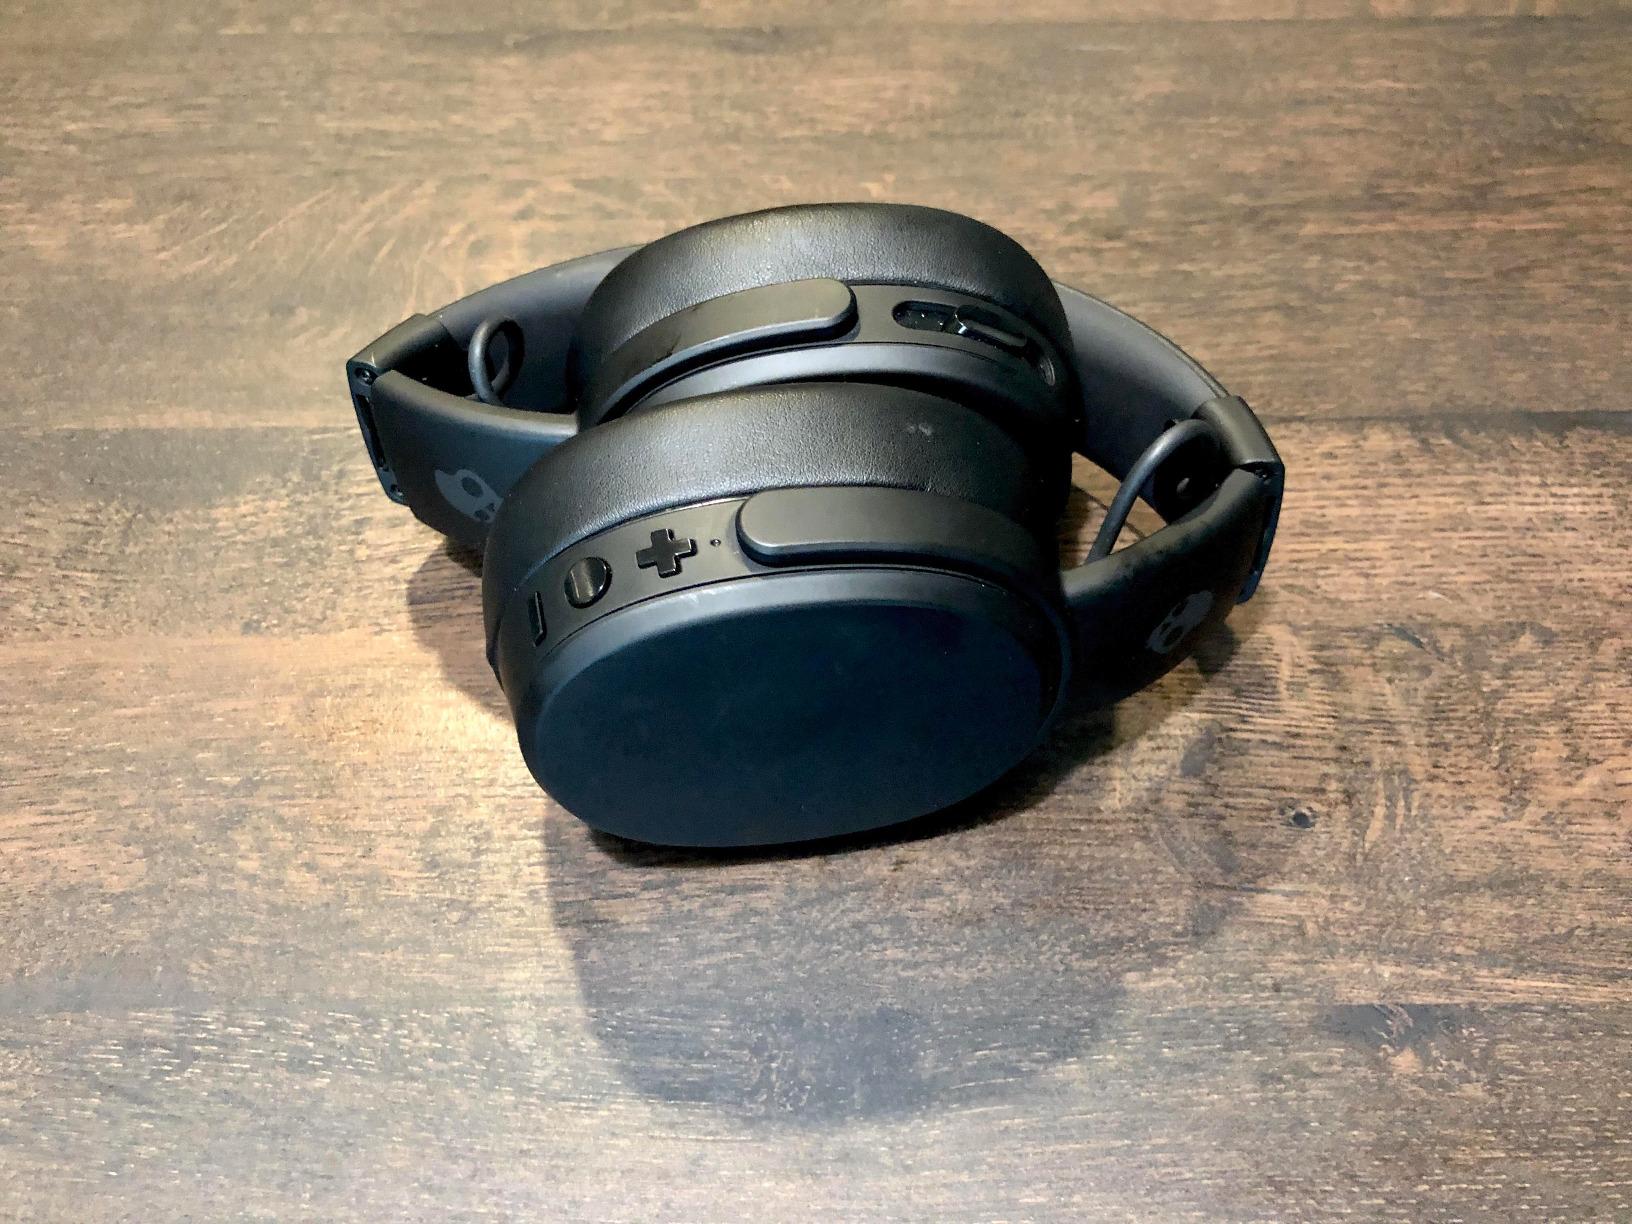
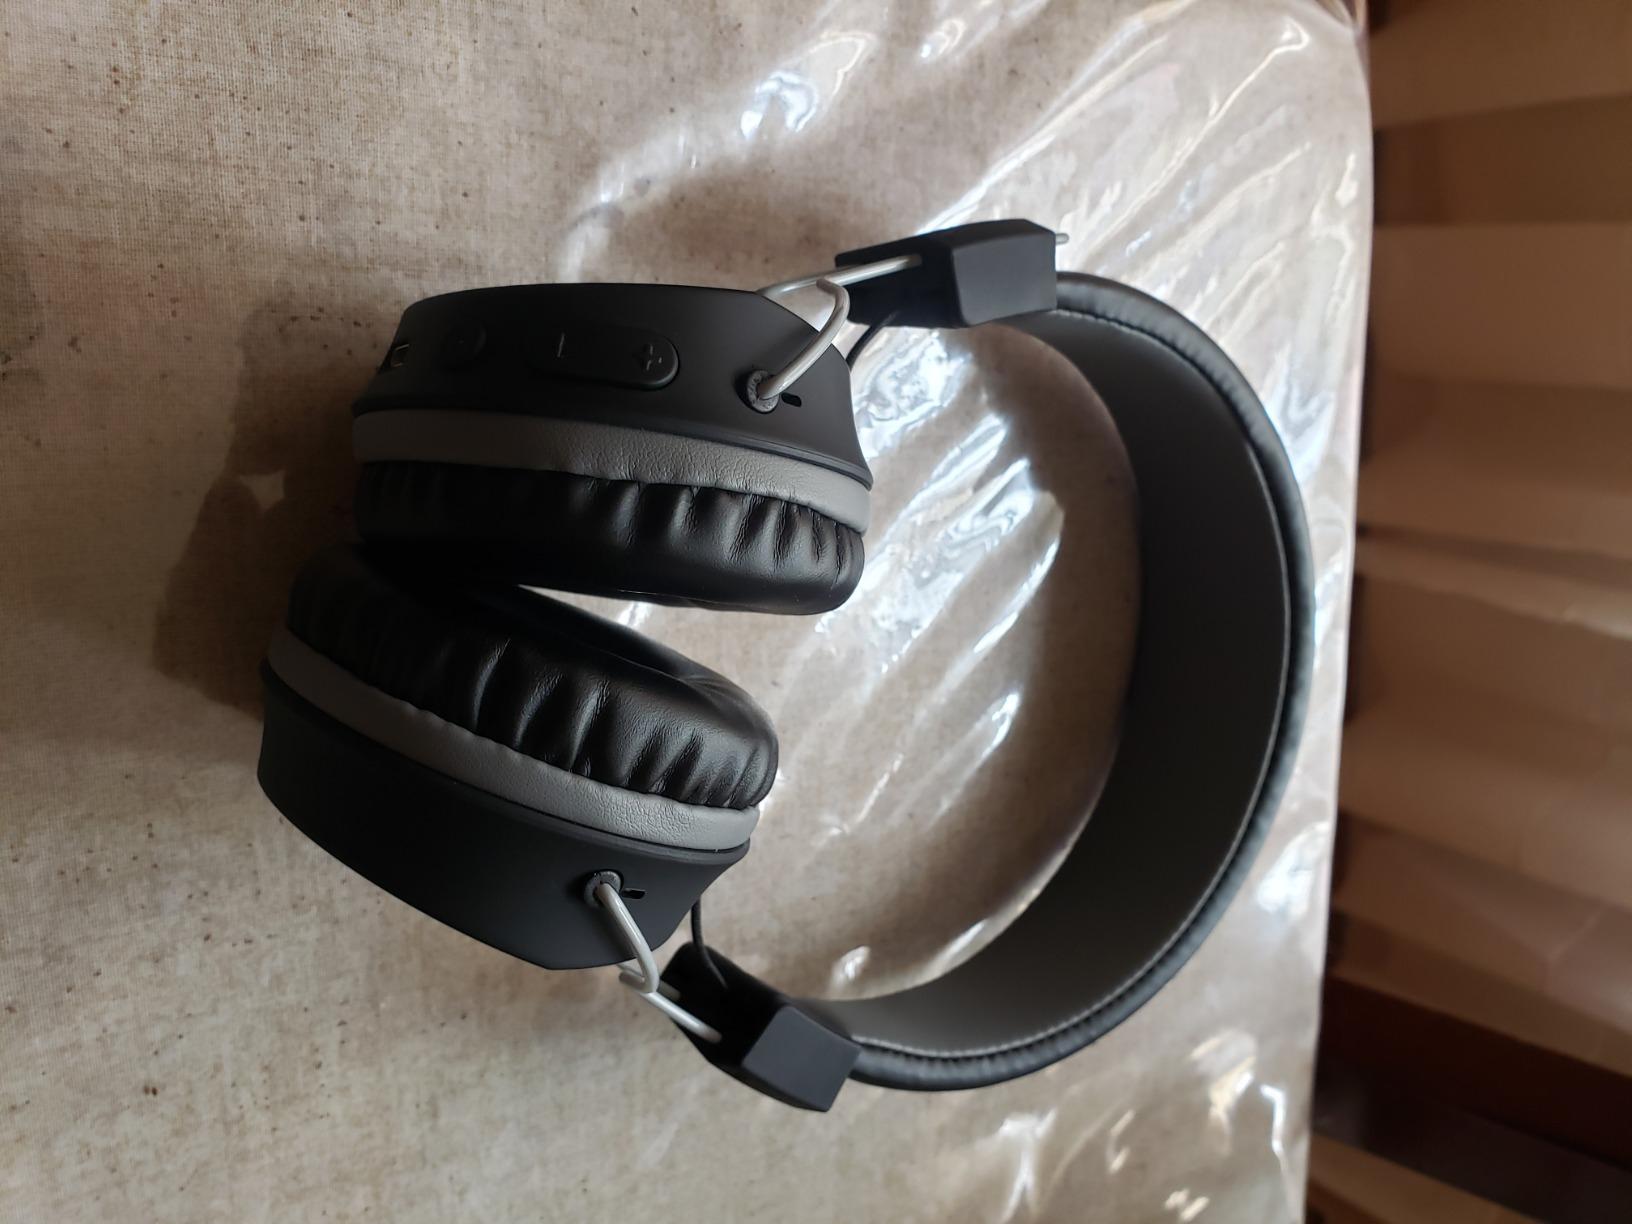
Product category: headphones
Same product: no